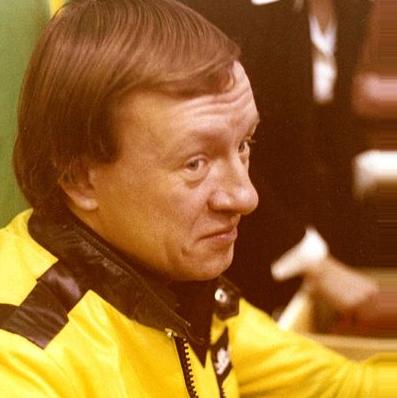
Age: 31